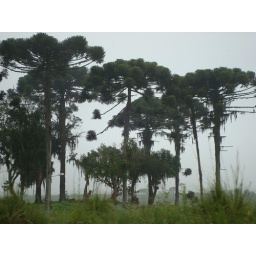
This tree is part of the pine family and is only found in the state of Parana--Carol's home state